Nsude pyramid shrines

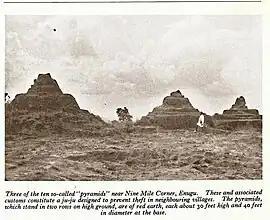
Three Nsude Pyramids

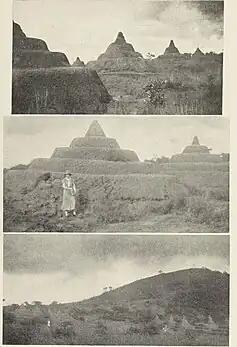
Multiple Nsude Pyramids

The Nsude pyramids were constructed using earth and clay, and they consist of a series of stepped terraces that form a pyramid-like shape. The first base section was 60 ft (18 m) in circumference and 3 ft (0.91 m) in height. The next stack was 45 ft (14 m) in circumference. Circular stacks continued, until it reached the top. The purpose of these pyramids is believed to have been primarily ceremonial and religious. They were thought to have been used as platforms for religious rituals and ceremonies.